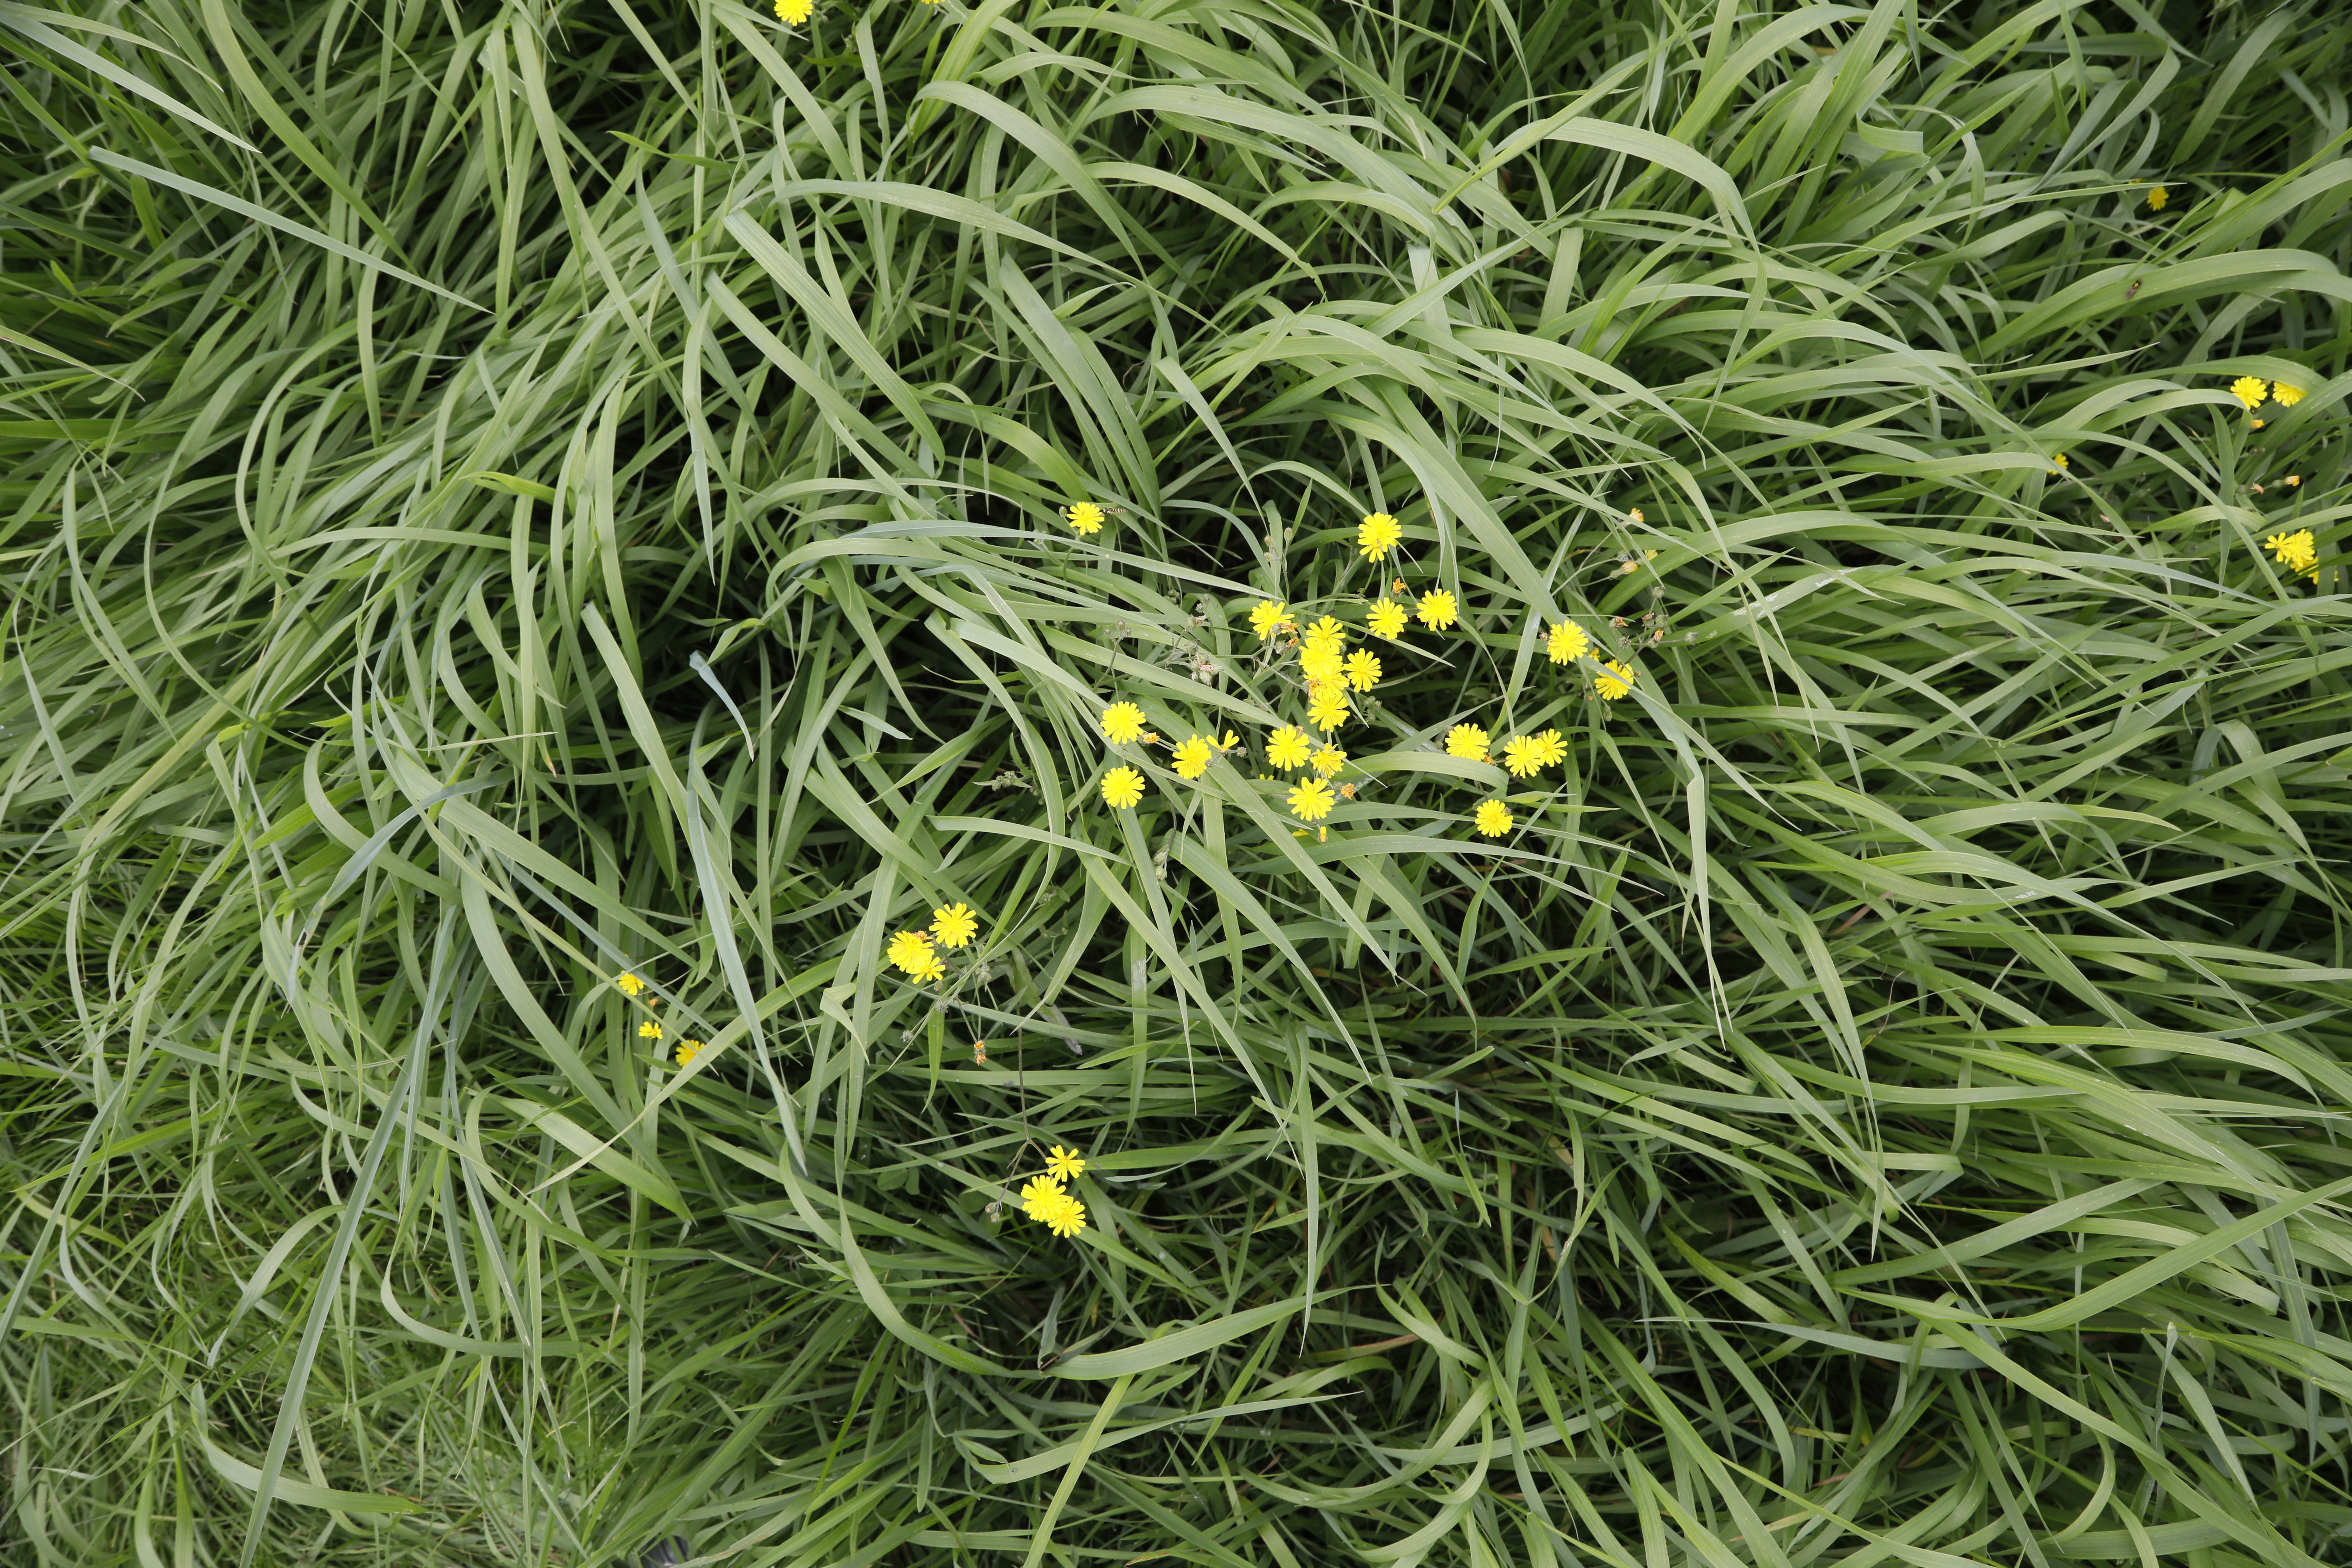
Plant species: Crepis capillaris